Answer in natural language. How many TVStands are visible in the scene? Choose between the following options: 3, 4, 2, 0 or 1
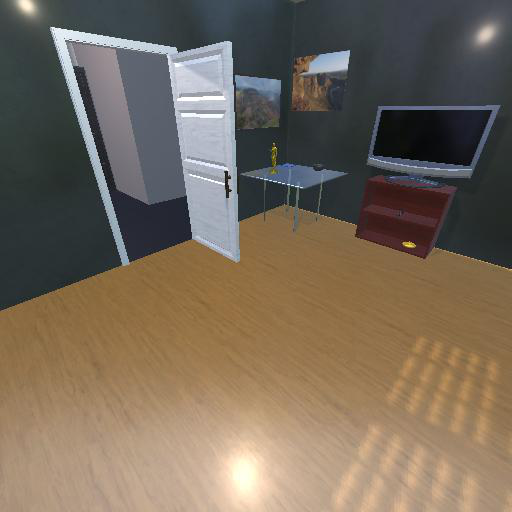
<answer>1</answer>